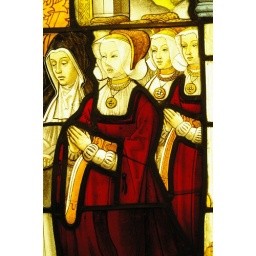
16th C Women in a stained glass window